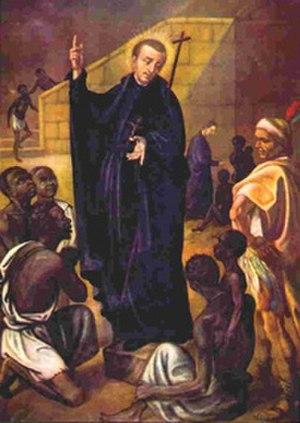
L’histoire de la Colombie commence il y a plus de 20 000 ans. Différentes civilisations amérindiennes se développent dès cette époque, dont la plus influente est celle du peuple Chibcha. Celui-ci domine le centre du pays lorsque Christophe Colomb « découvre » l'Amérique en 1492.
Cette liste de saints concerne les saints et les bienheureux, reconnus comme tels par l'Église catholique, ayant vécu au XVIIᵉ siècle.